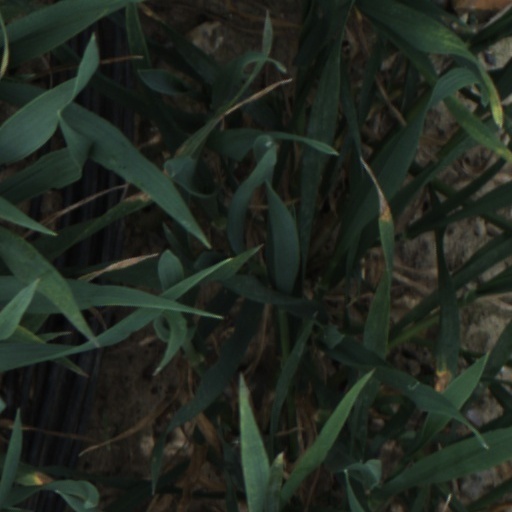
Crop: wheat